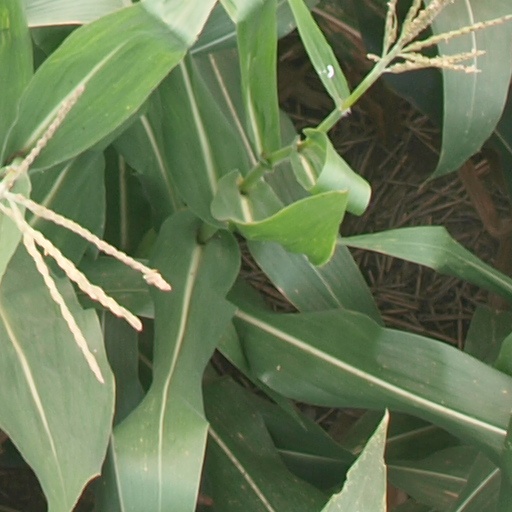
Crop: maize; corn